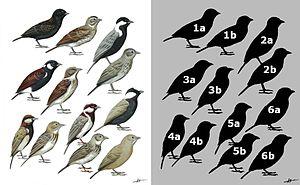
Les six espèces de Moinelettes sur le continent africain – Risso Romain, Nice Eremopterix australis Eremopterix verticalis Eremopterix leucotis Eremopterix leucopareia Eremopterix signatus Eremopterix nigriceps
Eremopterix est un genre d'oiseaux de la famille des Alaudidae, comprenant huit espèces d'oiseaux appelés moinelettes. Ces espèces sont présentes sur le Continent africain, au Moyen-Orient et en Inde. Elles se distinguent des autres espèces d'alouettes par un très fort dimorphisme sexuel et par le fait que les mâles ont un plumage similaire à celui des moineaux, d'où leur nom.